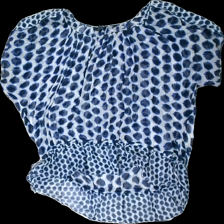
View: front
Type: Blouse
Category: Ladies
Brand: Zara
Colors: Blue, White
Material: 100% silk
Pattern: Dots
Cut: Regular, C-collar
Size: M
Season: All
Price range: 100-150
Recommended usage: Reuse